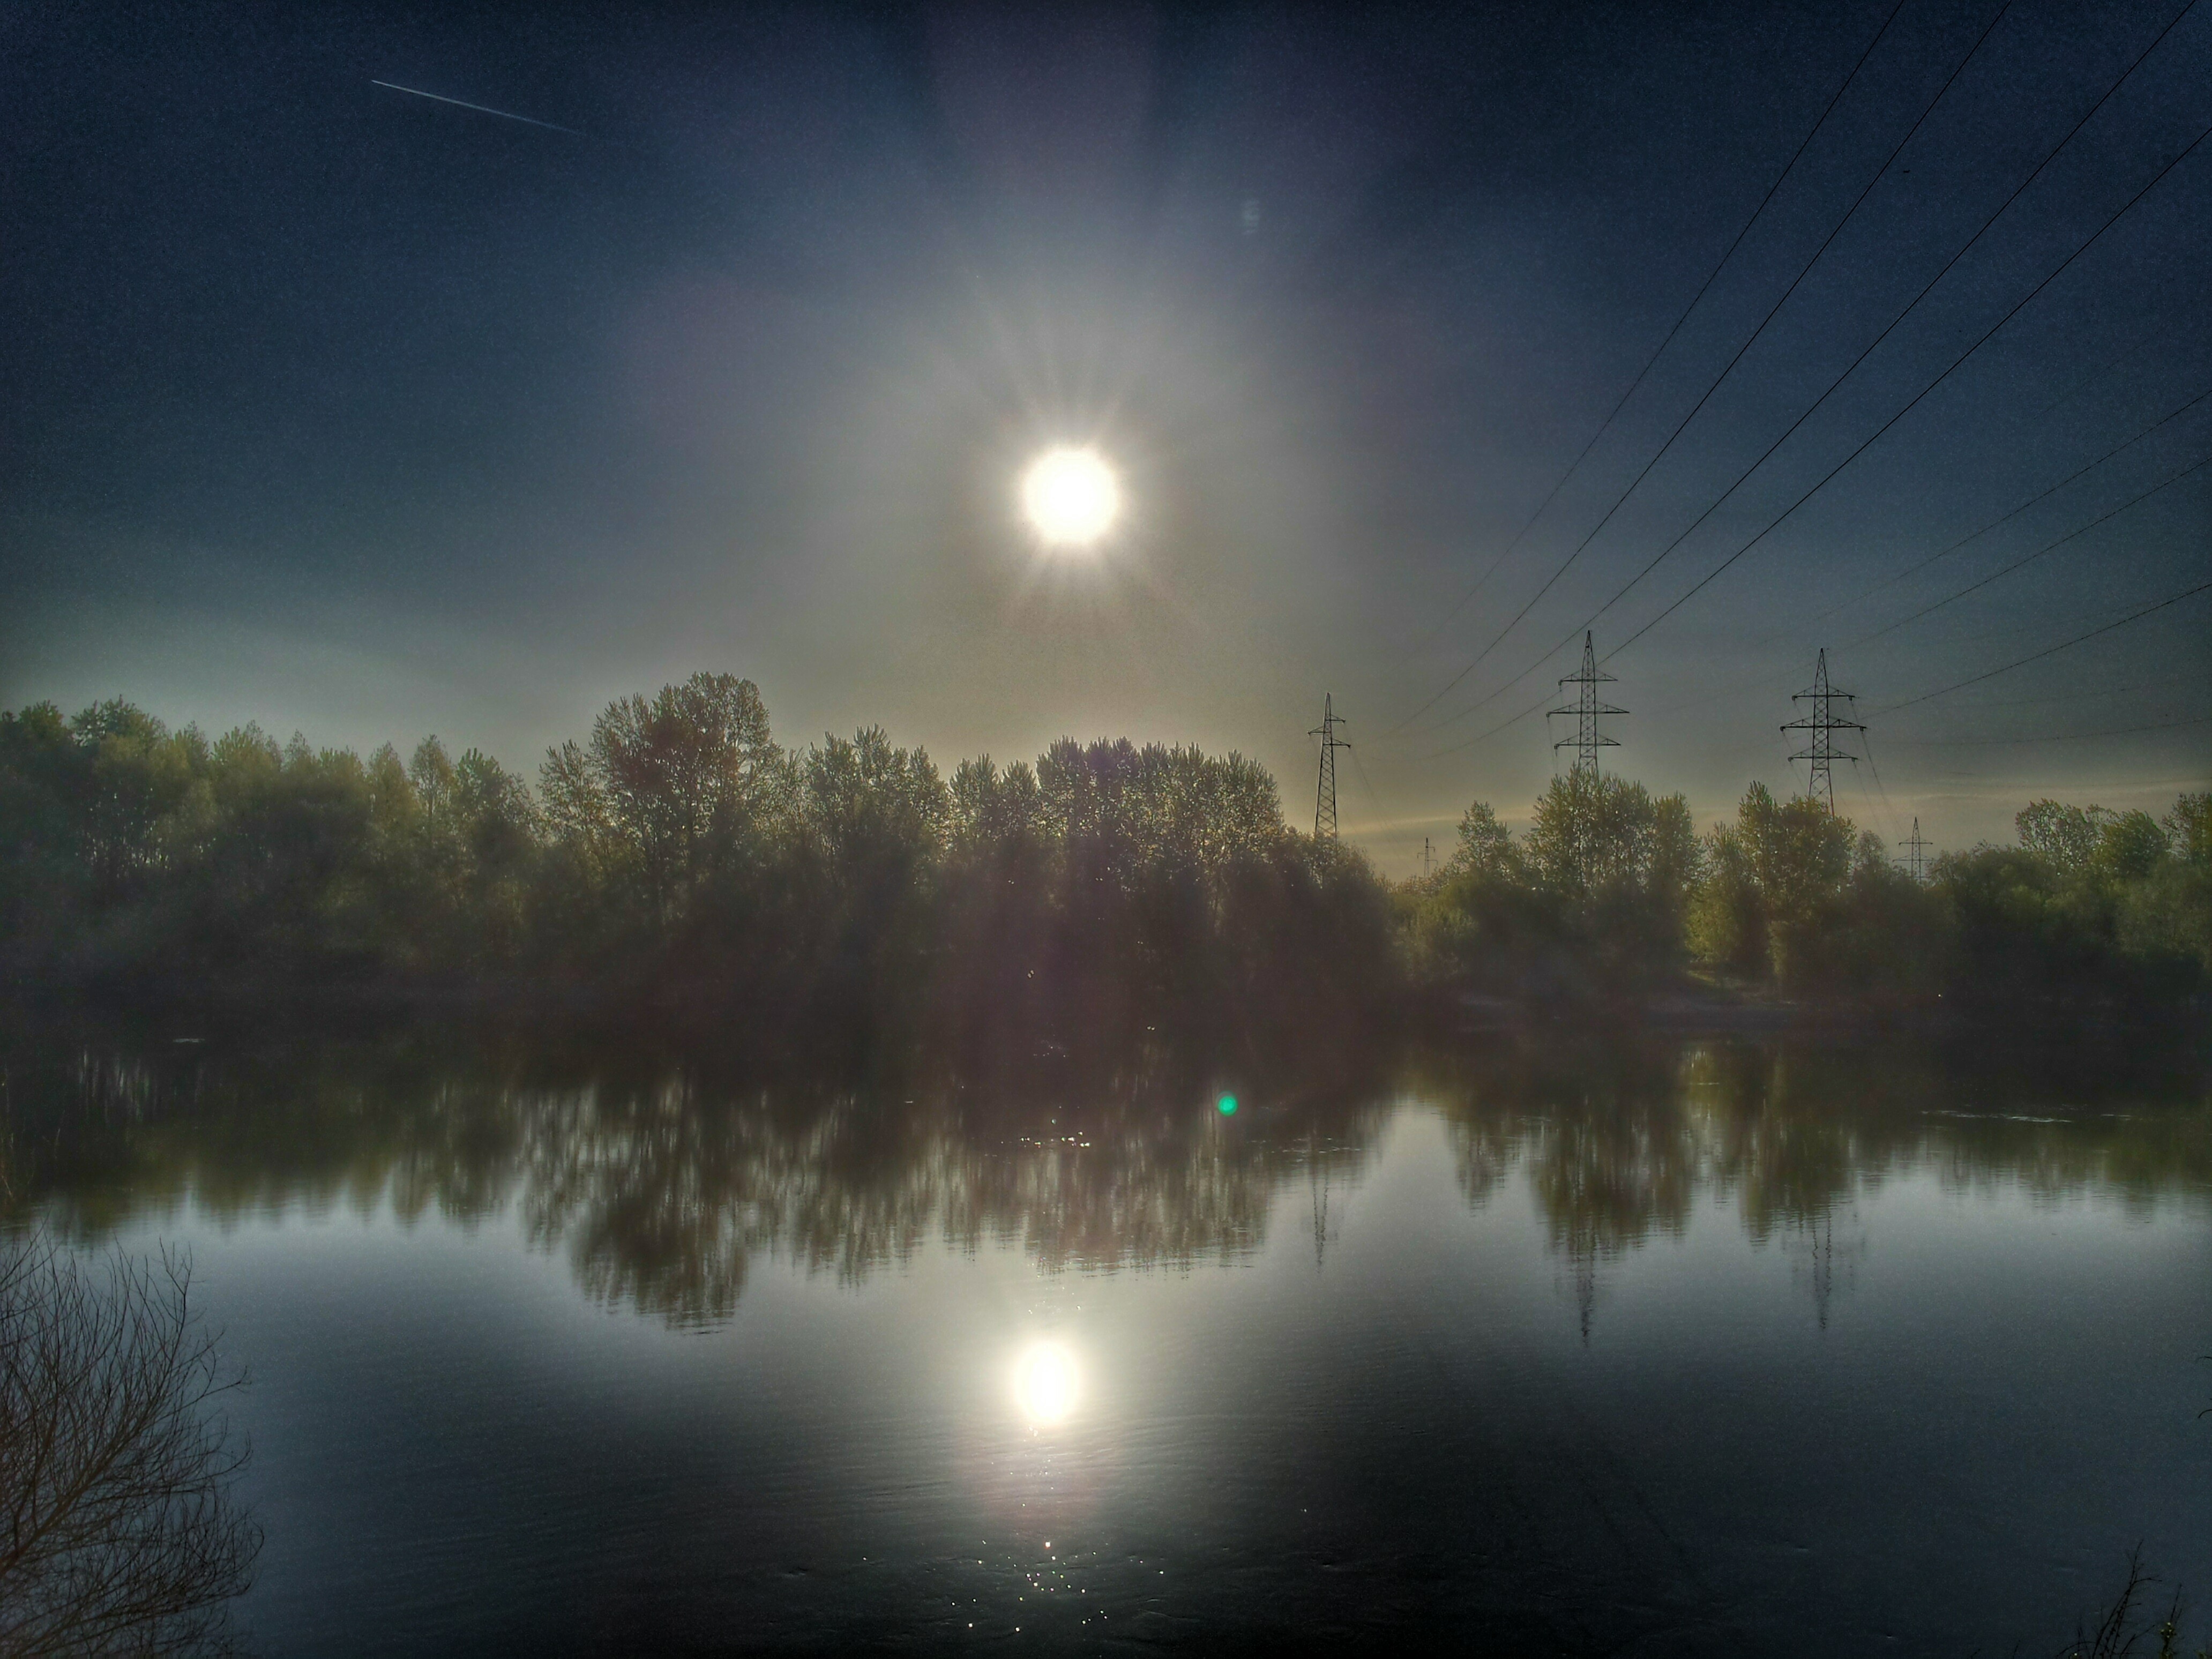
landscape, water, nature, forest, light, cloud, sky, sun, fog, sunrise, sunset, mist, night, sunlight, morning, view, dawn, atmosphere, river, summer, dusk, evening, green, reflection, moon, moonlight, astronomical object, utility poles, atmospheric phenomenon, atmosphere of earth, electric poles